Bayraktar TB2

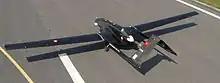
Bayraktar TB2 first trial flights

The Bayraktar TB2 platform has a blended wing body design with an inverted V-tail structure. Thrust is generated by a variable pitch two-blade propeller in pusher configuration. The propeller is mounted between the tail booms and driven by an internal combustion engine located in the body. The monocoque platform is modular with detachable main items such as wing, tail boom, and V-tails. Fuselage pieces are made mostly of carbon fiber composite with machined aluminum parts at joints. Fuel is stored within bladder tanks and fuel consumption is balanced with solenoid valves.